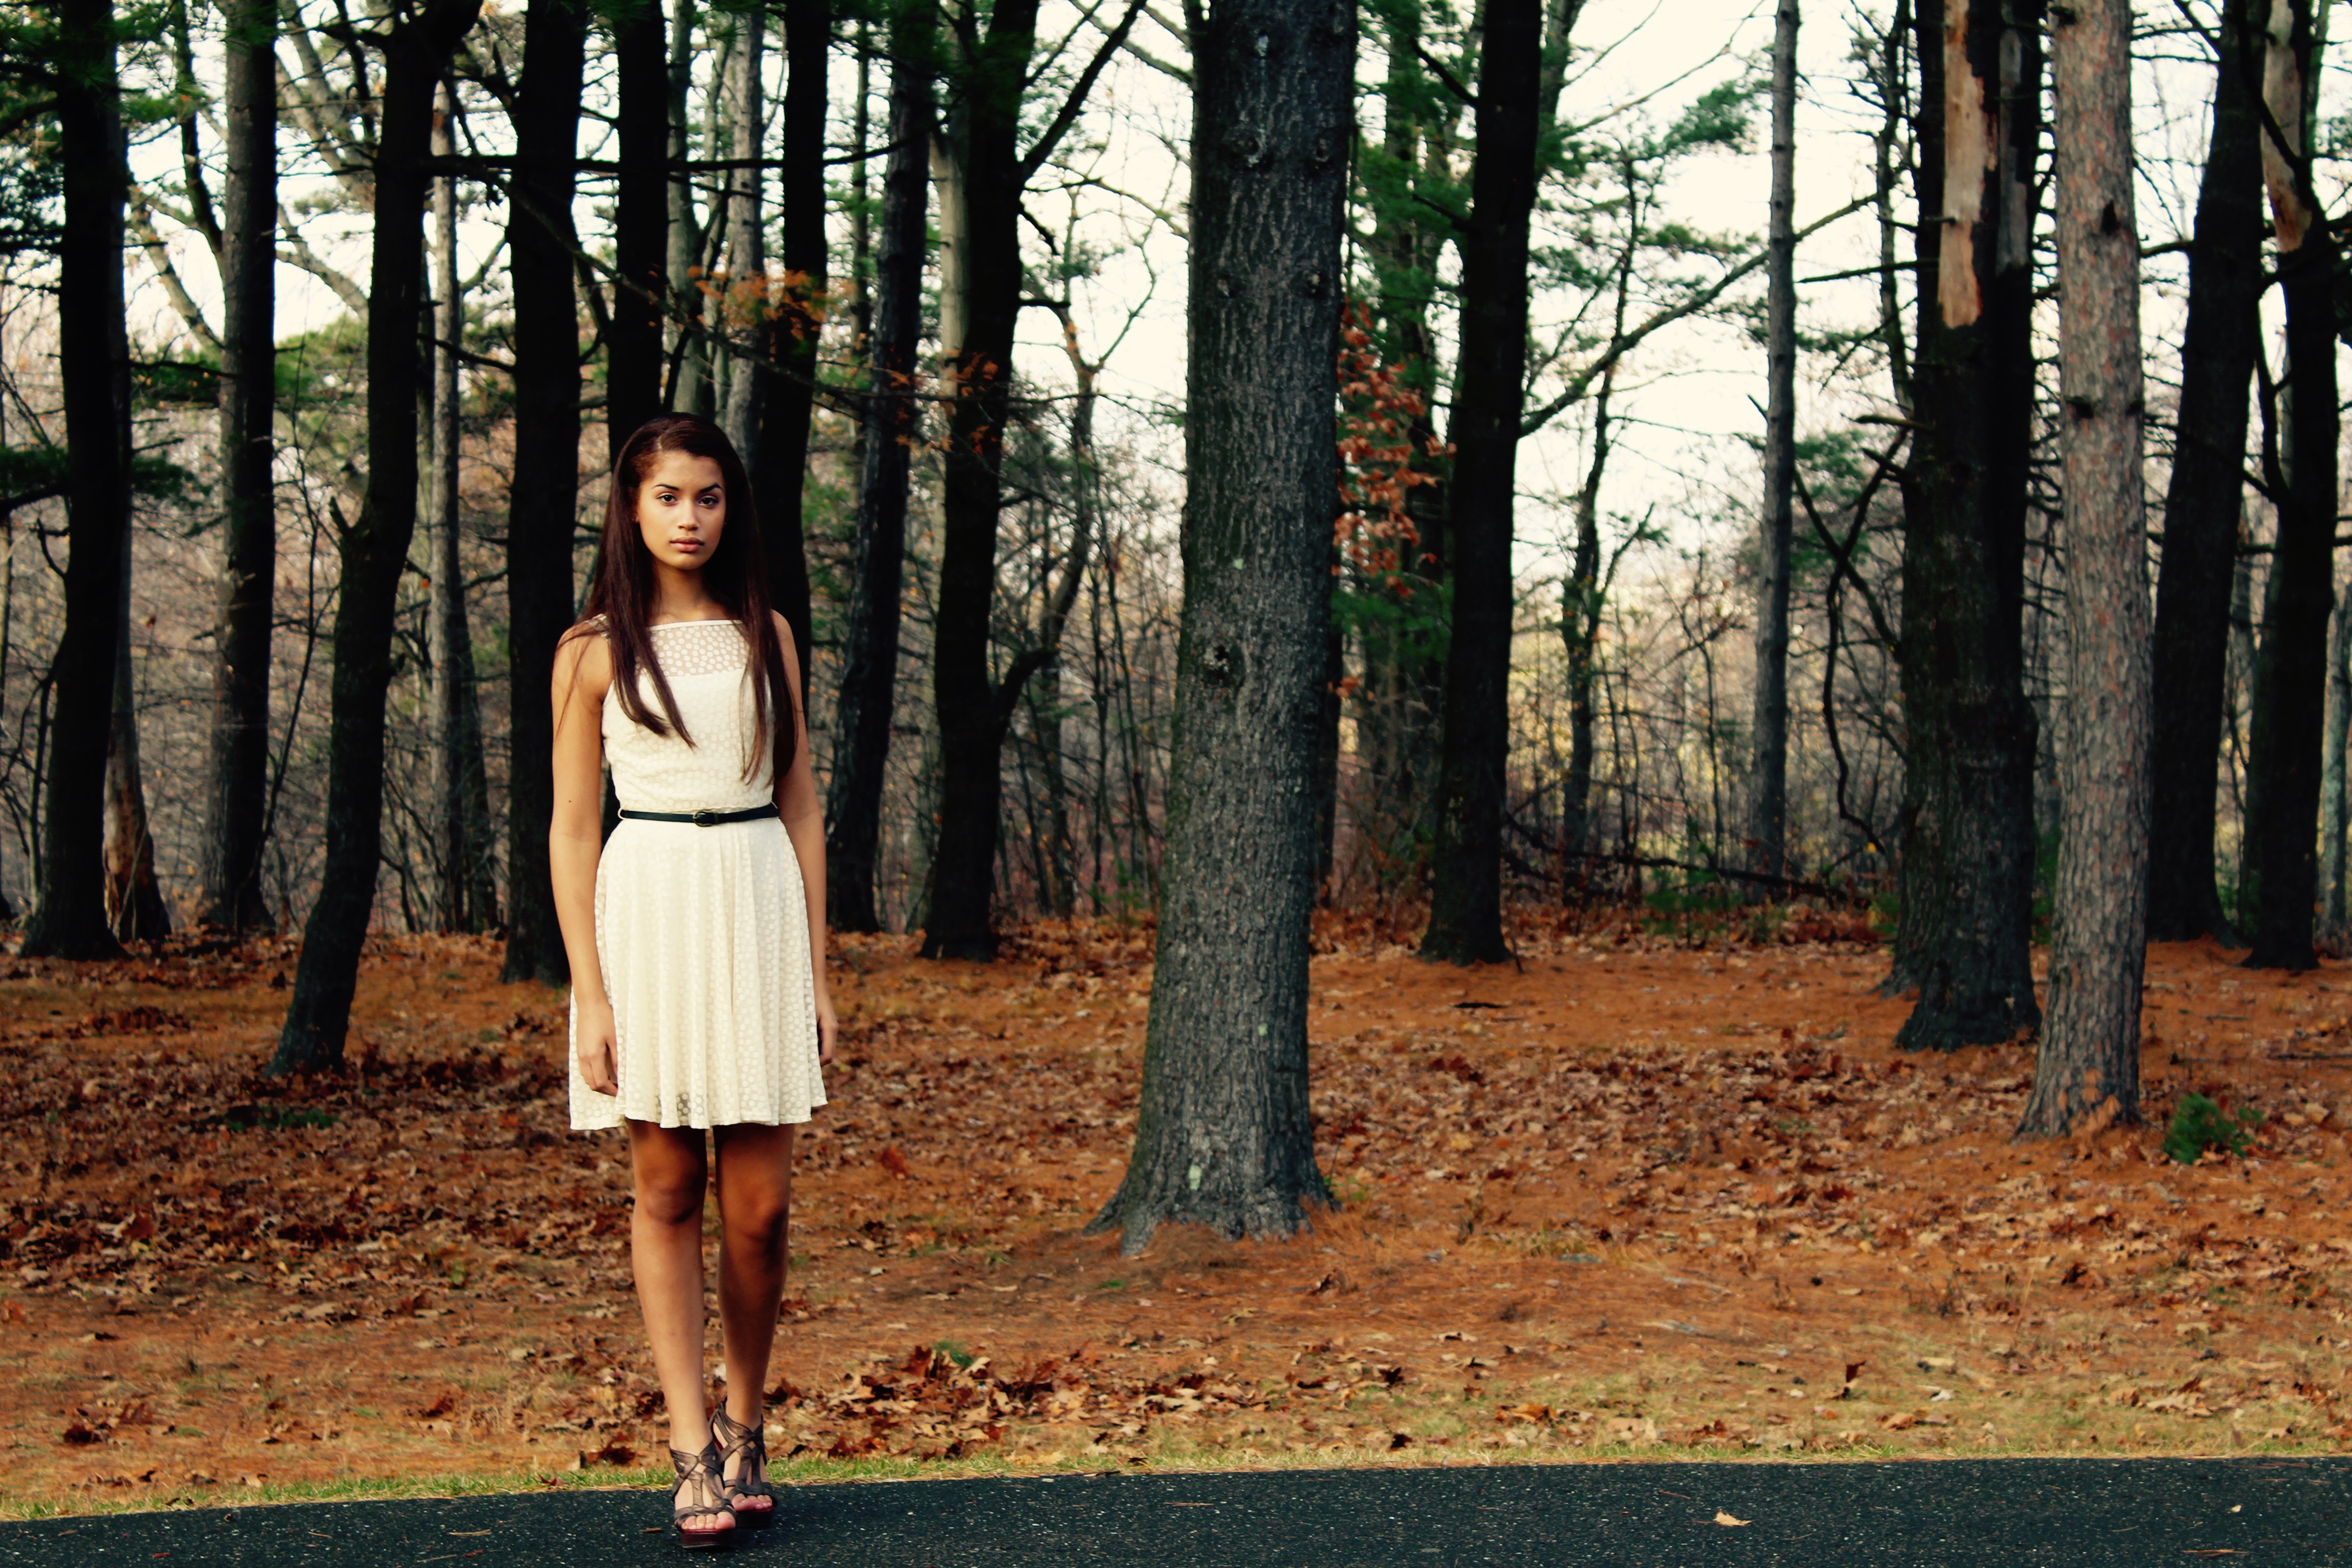
tree, forest, walking, sunlight, spring, autumn, season, woodland